Hiroshi Amano

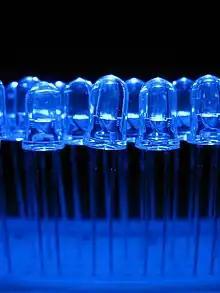
Blue light-emitting diodes

From 1988 to 1992, he was a research associate at Nagoya University. In 1992, he moved to Meijo University, where he was an assistant professor. From 1998 to 2002, He was an associate professor. In 2002, he became a professor. In 2010, he moved to the Graduate School of Engineering, Nagoya University, where he is currently a professor.